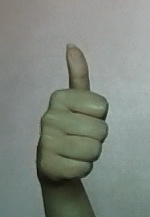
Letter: aleff